History of crossbows

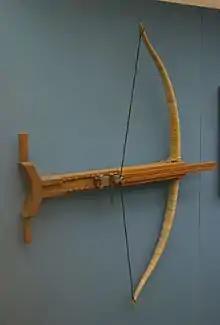
Modern reconstruction of a Greek gastraphetes

The earliest crossbow-like weapons in Europe probably emerged around the late 5th century BC when the "gastraphetes", an ancient Greek crossbow, appeared. The device was described by the Greco-Roman author Heron of Alexandria of Roman Egypt in his "Belopoeica" ("On Catapult-making"), which draws on an earlier account of Greek engineer Ctesibius (fl. 285–222 BC) of Ptolemaic Egypt. According to Heron, the gastraphetes was the forerunner of the later catapult, which places its invention some unknown time prior to 399 BC during Classical Greece. The gastraphetes was a crossbow mounted on a stock divided into a lower and upper section. The lower was a case fixed to the bow while the upper was a slider which had the same dimensions as the case. Meaning "belly-bow", it was called as such because the concave withdrawal rest at one end of the stock was placed against the stomach of the operator, which he could press to withdraw the slider before attaching a string to the trigger and loading the bolt; this could thus store more energy than regular Greek bows. It was used in the Siege of Motya in 397 BC. This was a key Carthaginian stronghold in Sicily, as described in the 1st century AD by Heron of Alexandria in his book "Belopoeica".